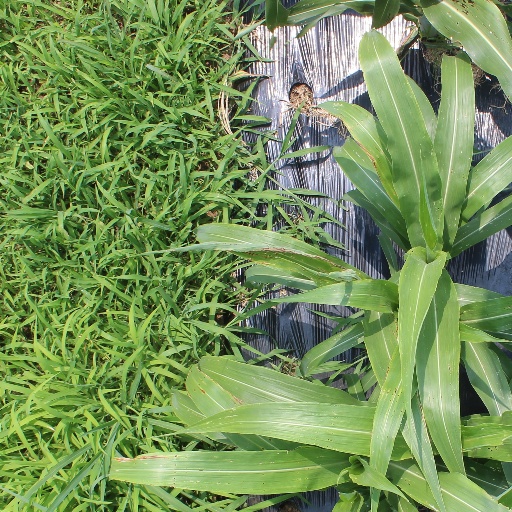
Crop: sorghum